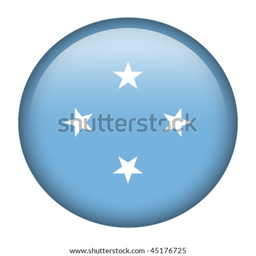
flag button series of all sovereign countries